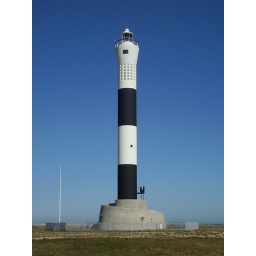
This is the new lighthouse at Dugeness in Kent photographed with a pristine blue sky backdrop.